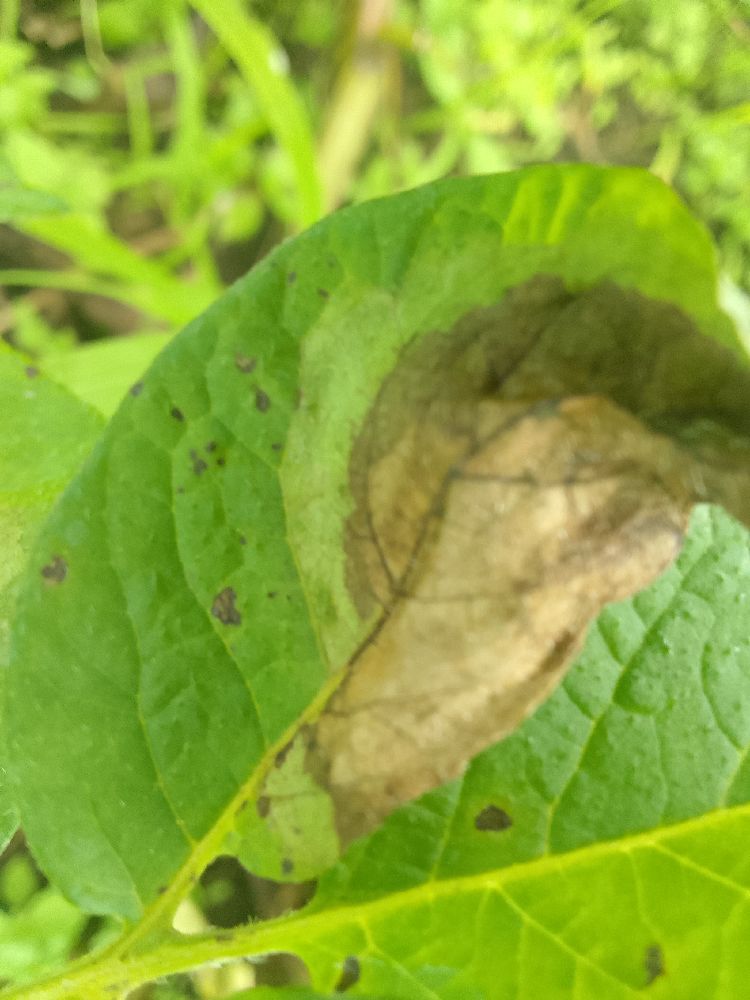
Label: Late blight